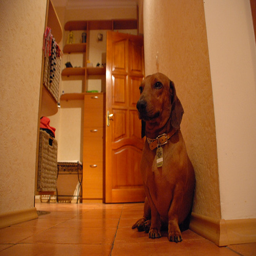
A dog sitting on the floor beside a wall.
A brown dog sitting next to a wall in a room.
a brown big dog seated on the floor
A dog sitting on the floor in a room with an open door and a file cabinet.
A small dog sitting next to a wall in a hallway.